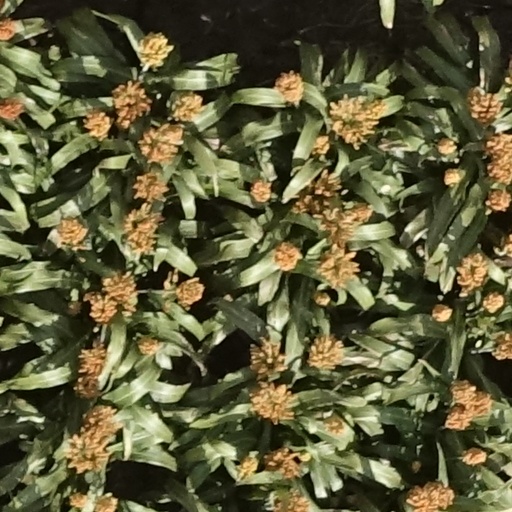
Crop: sorghum